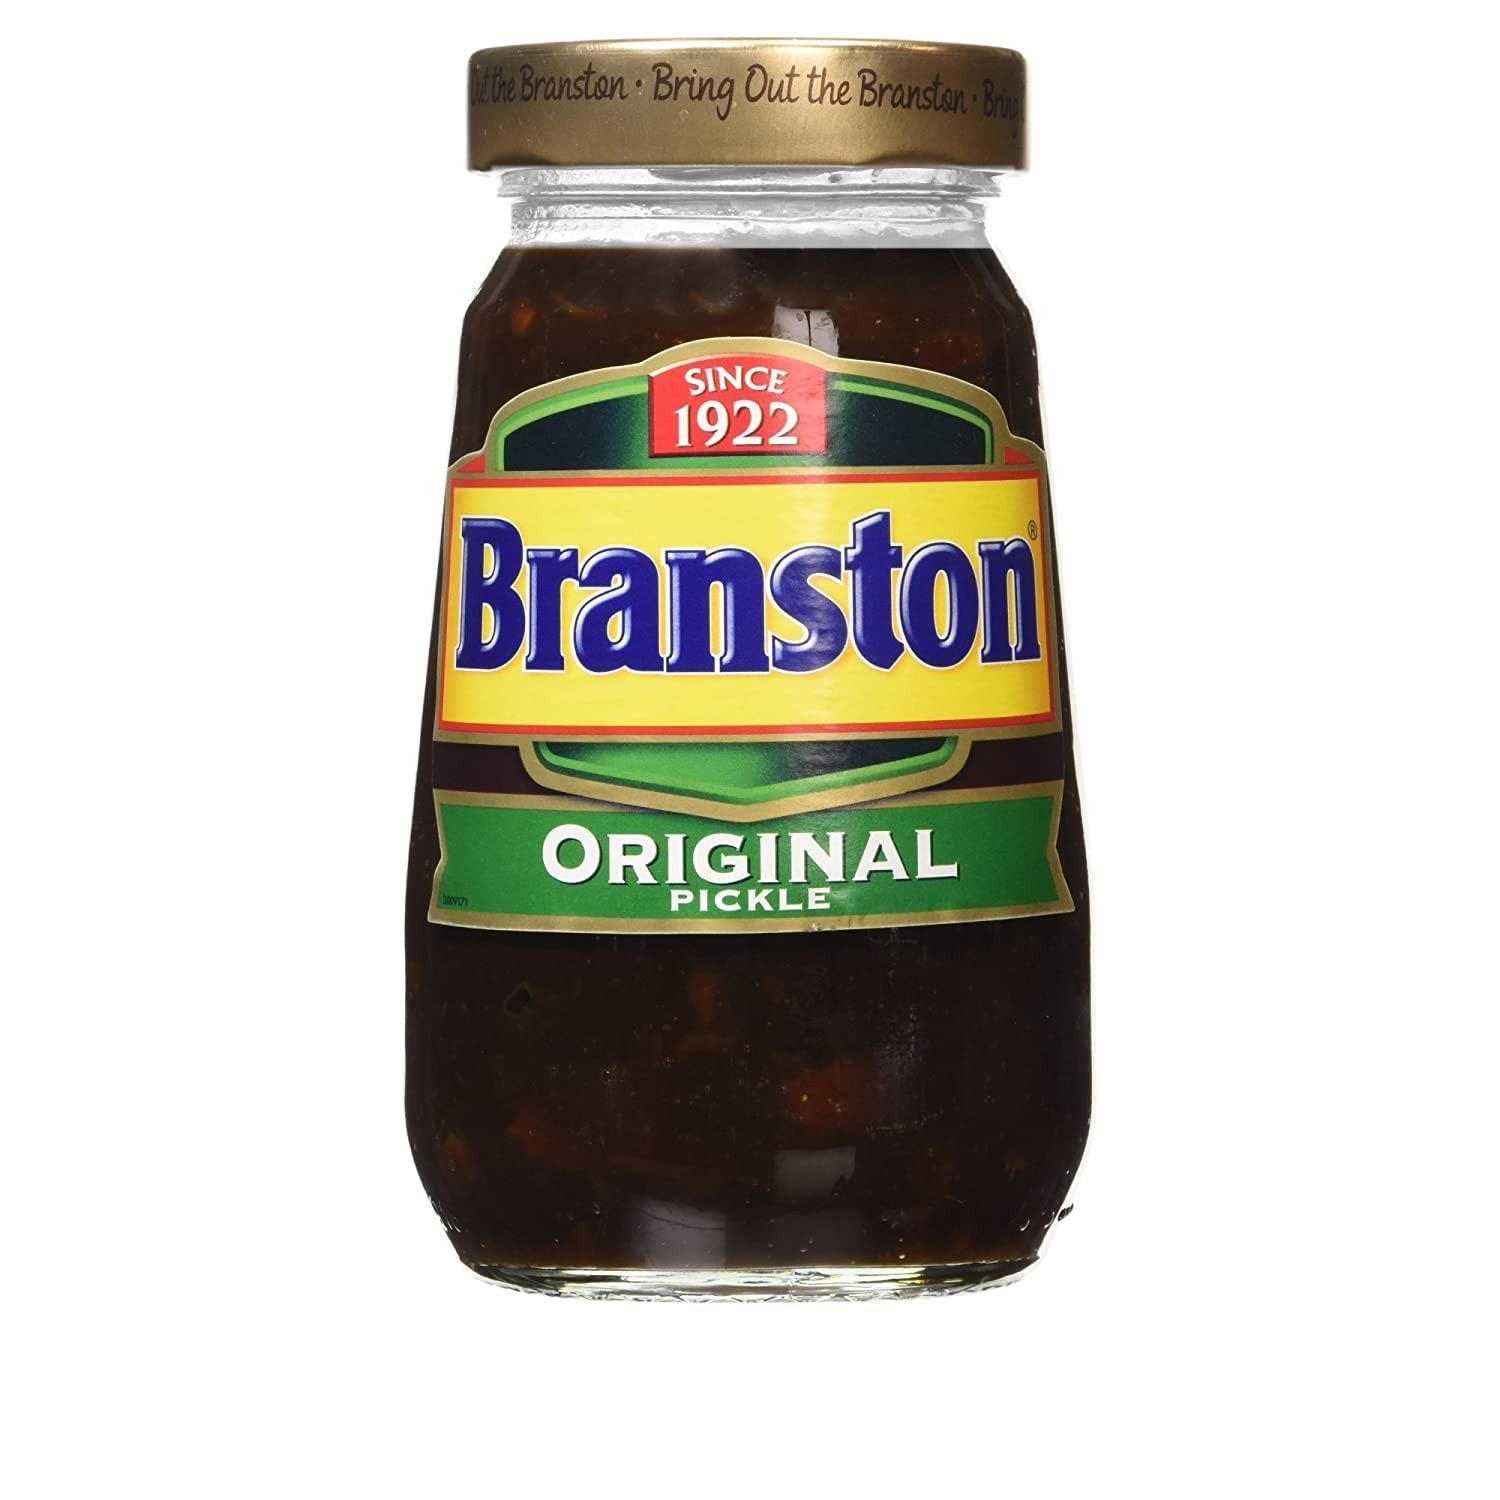
Item Name: Crosse & Blackwell Pickle Relish, Branston 520 GM 520.0 GM (Pack of 3)
Product Description: Crosse & Blackwell Pickle Relish, Branston Pickle 520g (Pack of 3)
Value: 1.0
Unit: Count

Price: 34.54